Benzene (data page)

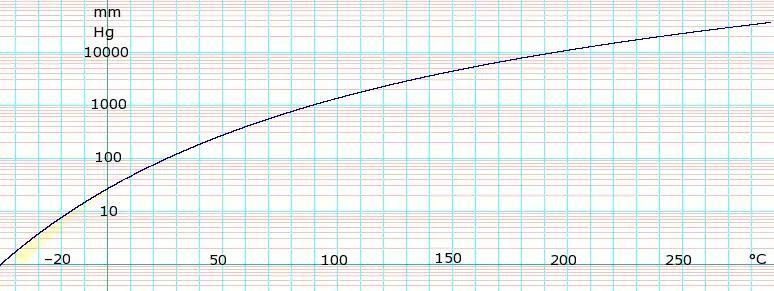
log of Benzene vapor pressure. Uses formula: formula_1formula_2 obtained from CHERIC Note: yellow area is the region where the formula disagrees with tabulated data above.

Material Safety Data Sheet for benzene: